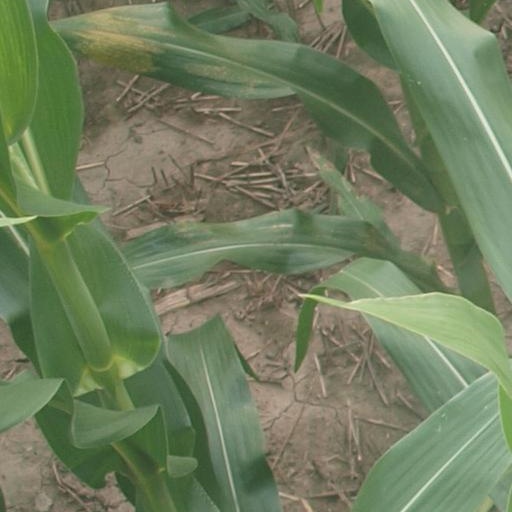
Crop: maize; corn